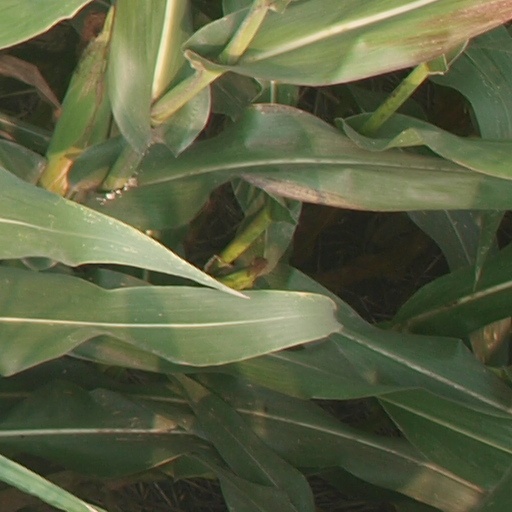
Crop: maize; corn